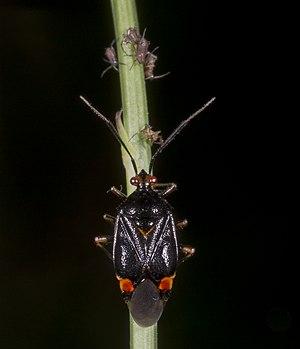
Le genre Deraeocoris comprend des insectes prédateurs du sous-ordre des hétéroptères, de la famille des Miridae, sous-famille des Deraeocorinae, de la tribu des Deraeocorini.
Deraeocoris ruber est une espèce d'insectes prédateurs du sous-ordre des hétéroptères, de la famille des Miridae et du genre Deraeocoris. On peut trouver cet insecte sur des plantes très diverses. Elle s'attaque notamment aux larves de Craesus septentrionalis.